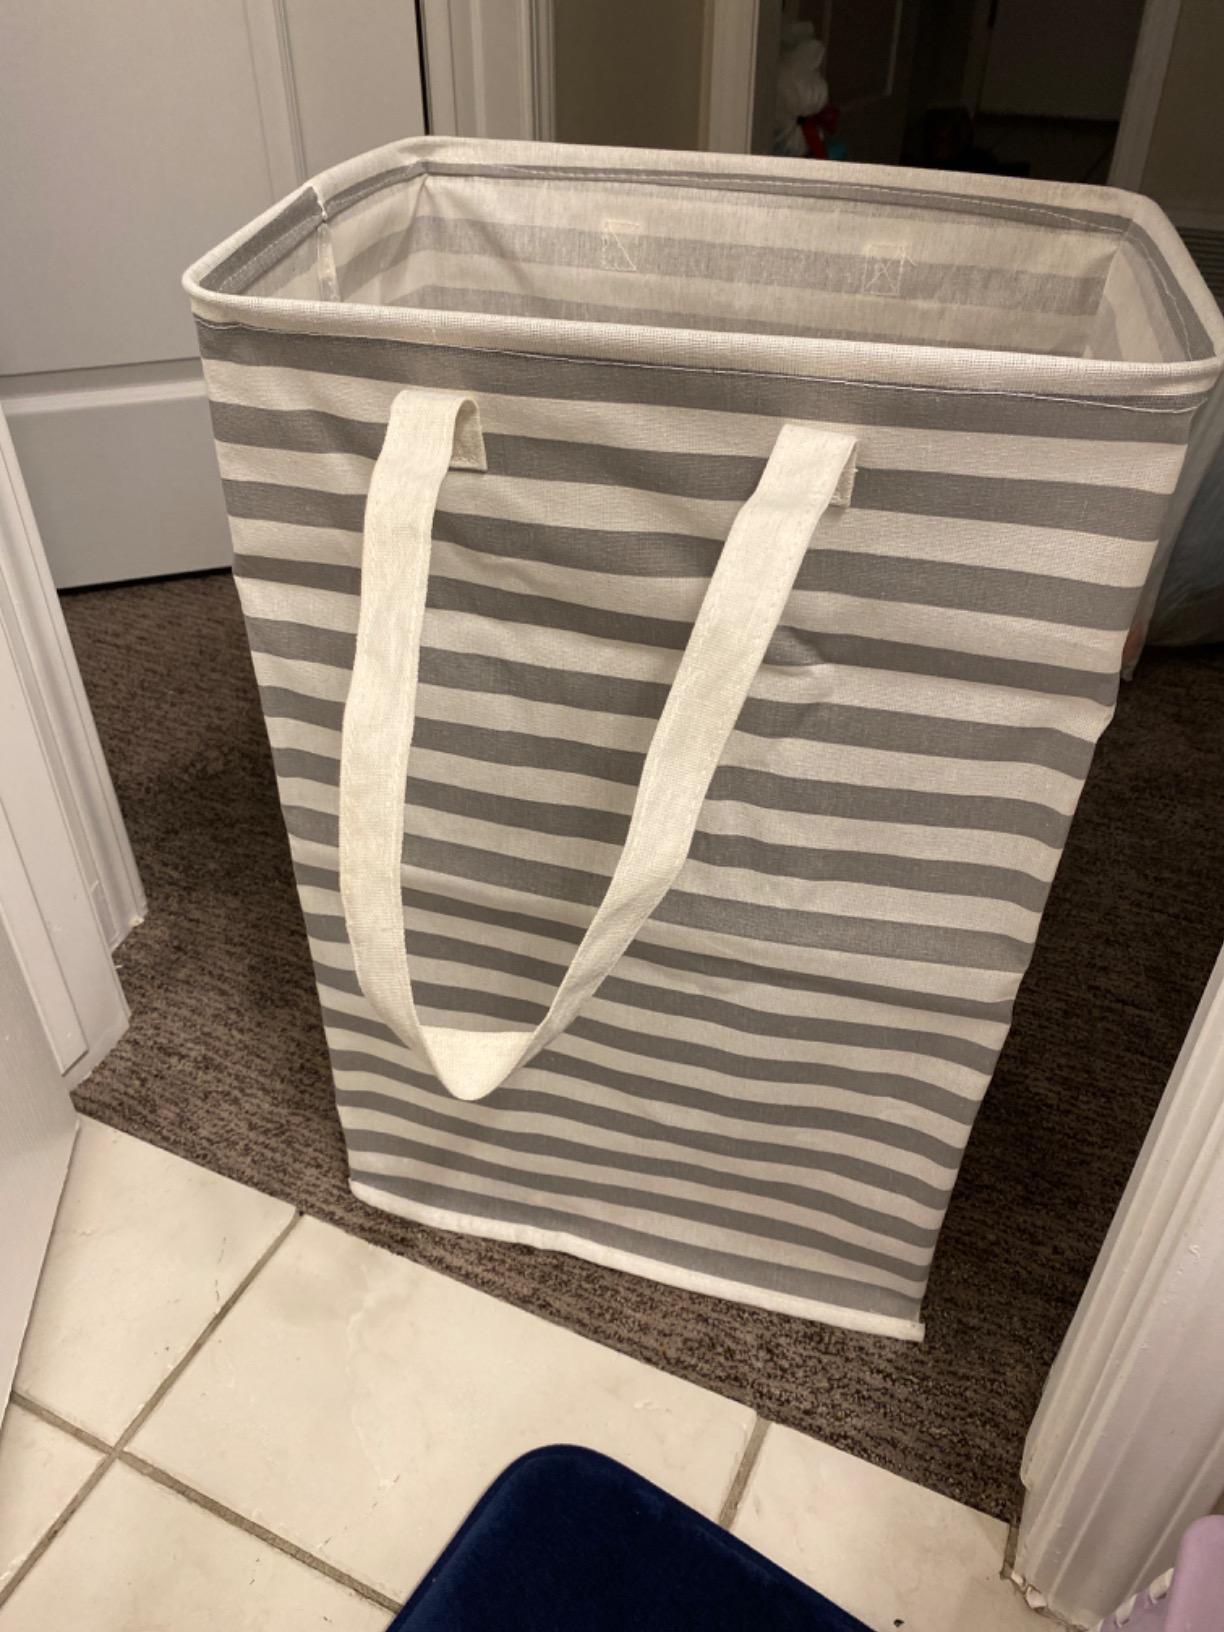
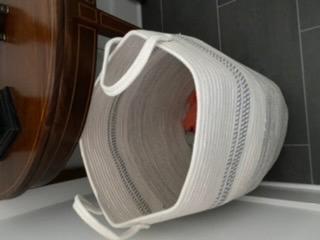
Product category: items_hamper
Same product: no